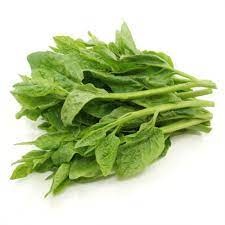
Di Huang Miao - 帝皇苗
Brand: Le Fresco
Category: Food, Beverages & Tobacco > Food Items > Fruits & Vegetables > Fresh & Frozen Vegetables > Greens > On Choy